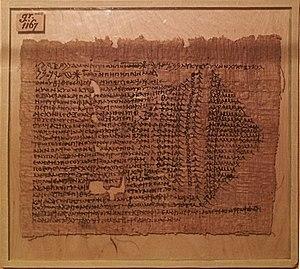
Papyrus magique grec contenant un charme d'amour. 4e siècle ap. J.-C. Herméias demande au Dieu Anubis de lui donner les faveurs de Titérous, fille de Sophia. Le texte est précédé de deux lignes de caractères et mots magiques en palindrome. A droite, deux colonnes de mots magiques suggérent la forme d'un œuf. Manuscrit conservé à la Bibliothèque nationale et universitaire de Strasbourg. This photo has been taken in the country: France